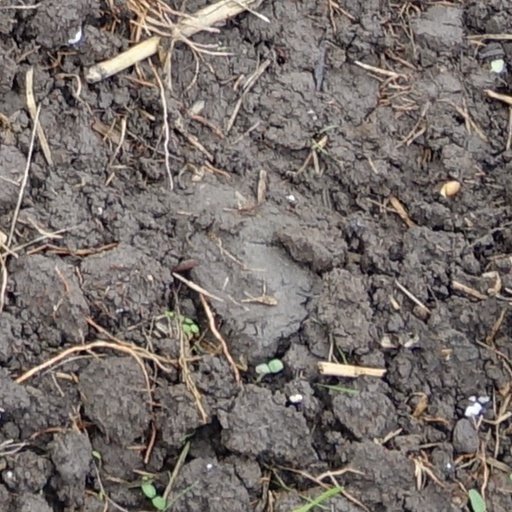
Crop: wheat